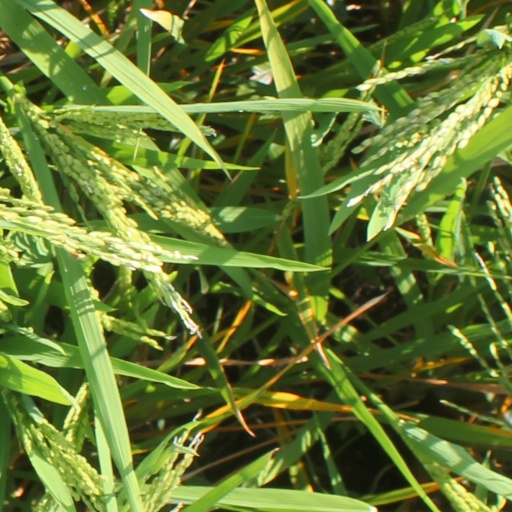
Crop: rice